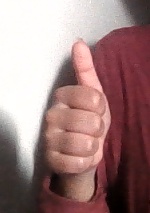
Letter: aleff